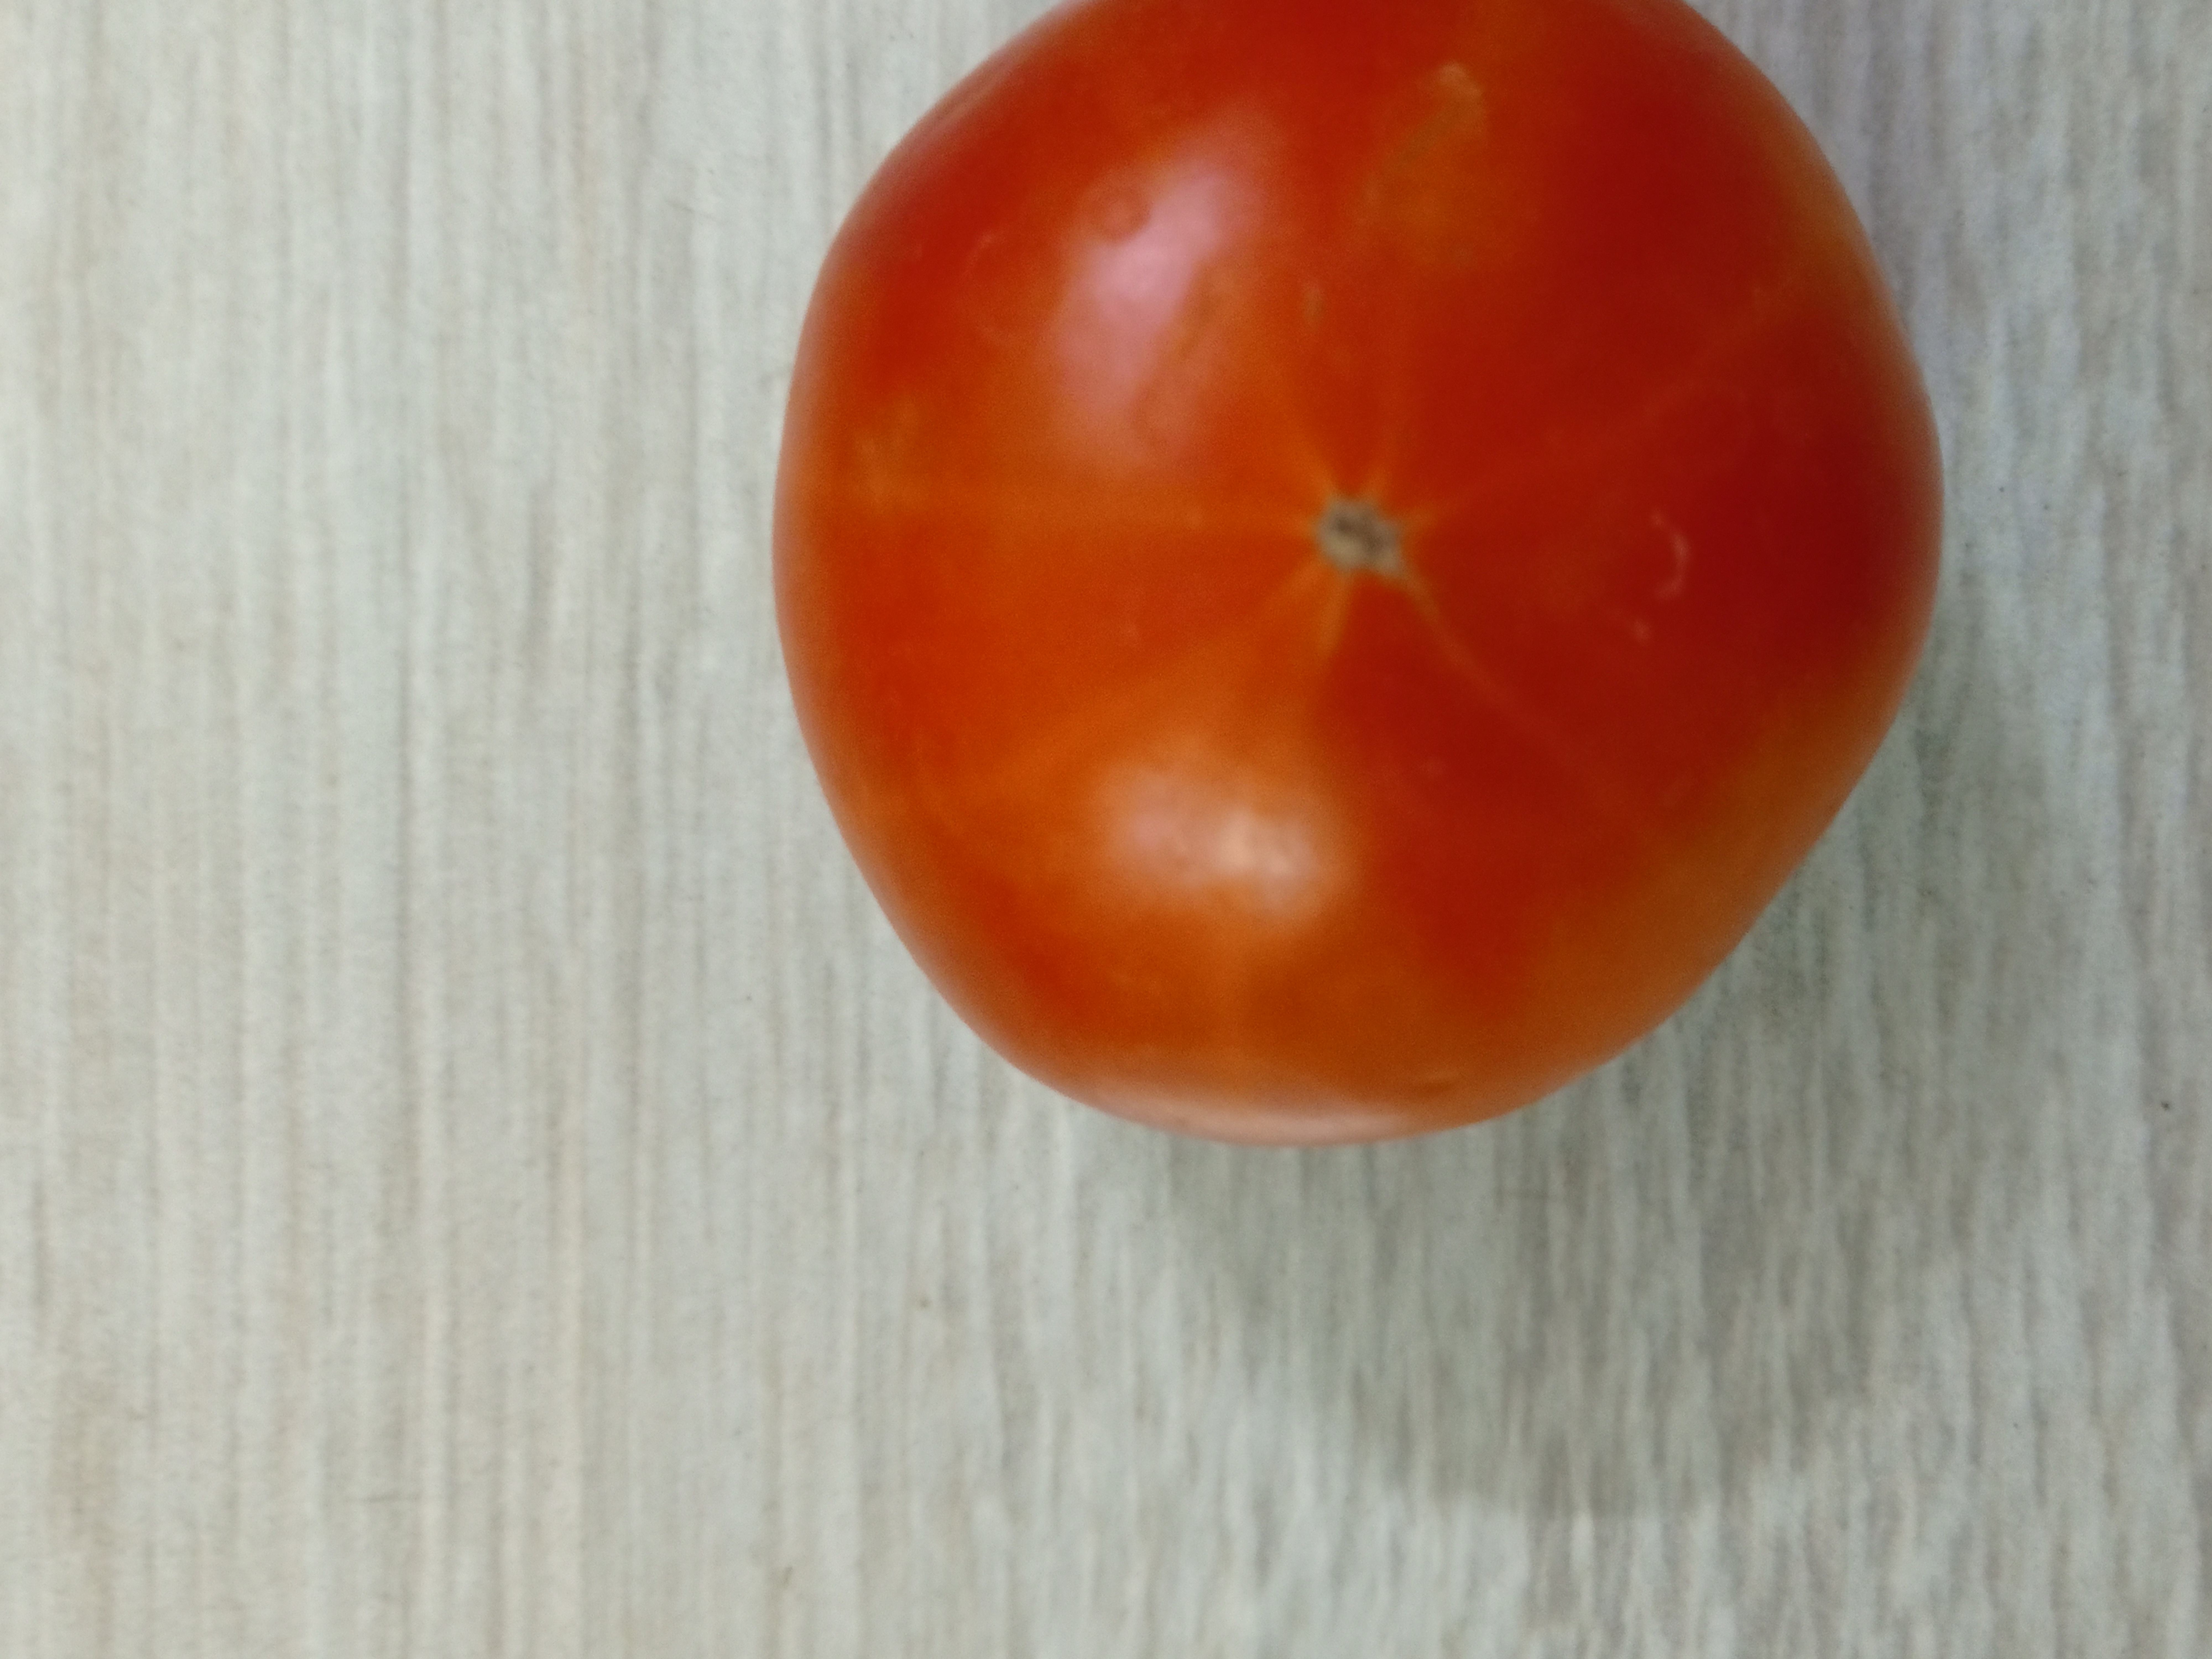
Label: Fresh